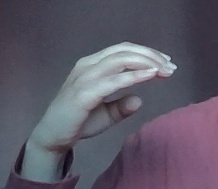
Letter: jeem